Surabaya

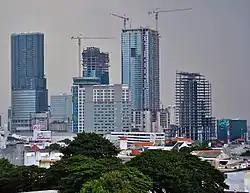
Tunjungan, main central business district of Surabaya

Javanese people form the majority in Surabaya, with about 83 percent of the population, while the Madurese and Chinese are significant minorities, each making up about 7 percent of the population. Smaller groups include Arabs, especially the Hadhrami people who originate from the Hadhramaut region in Yemen, Armenians, and Jewish people. Surabaya also has ethnic populations from other parts of Indonesia: Sundanese, Minang, Batak, Banjar, and Balinese.